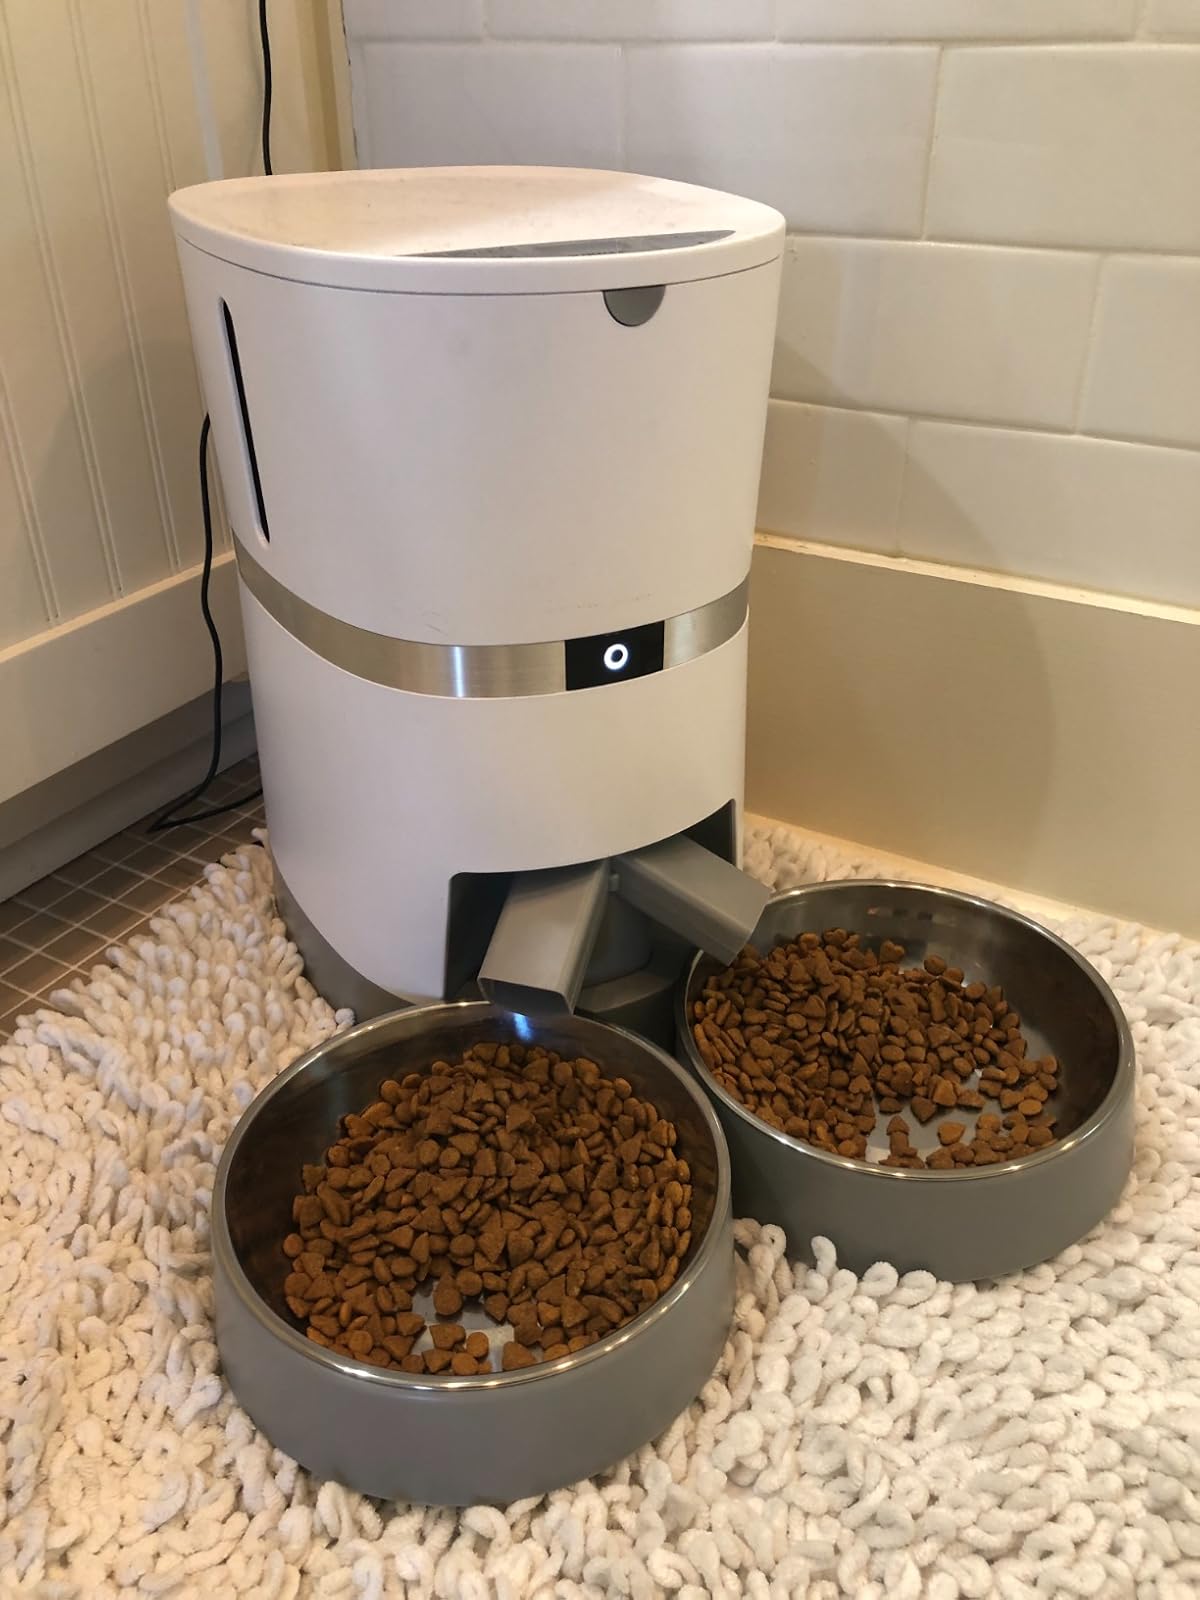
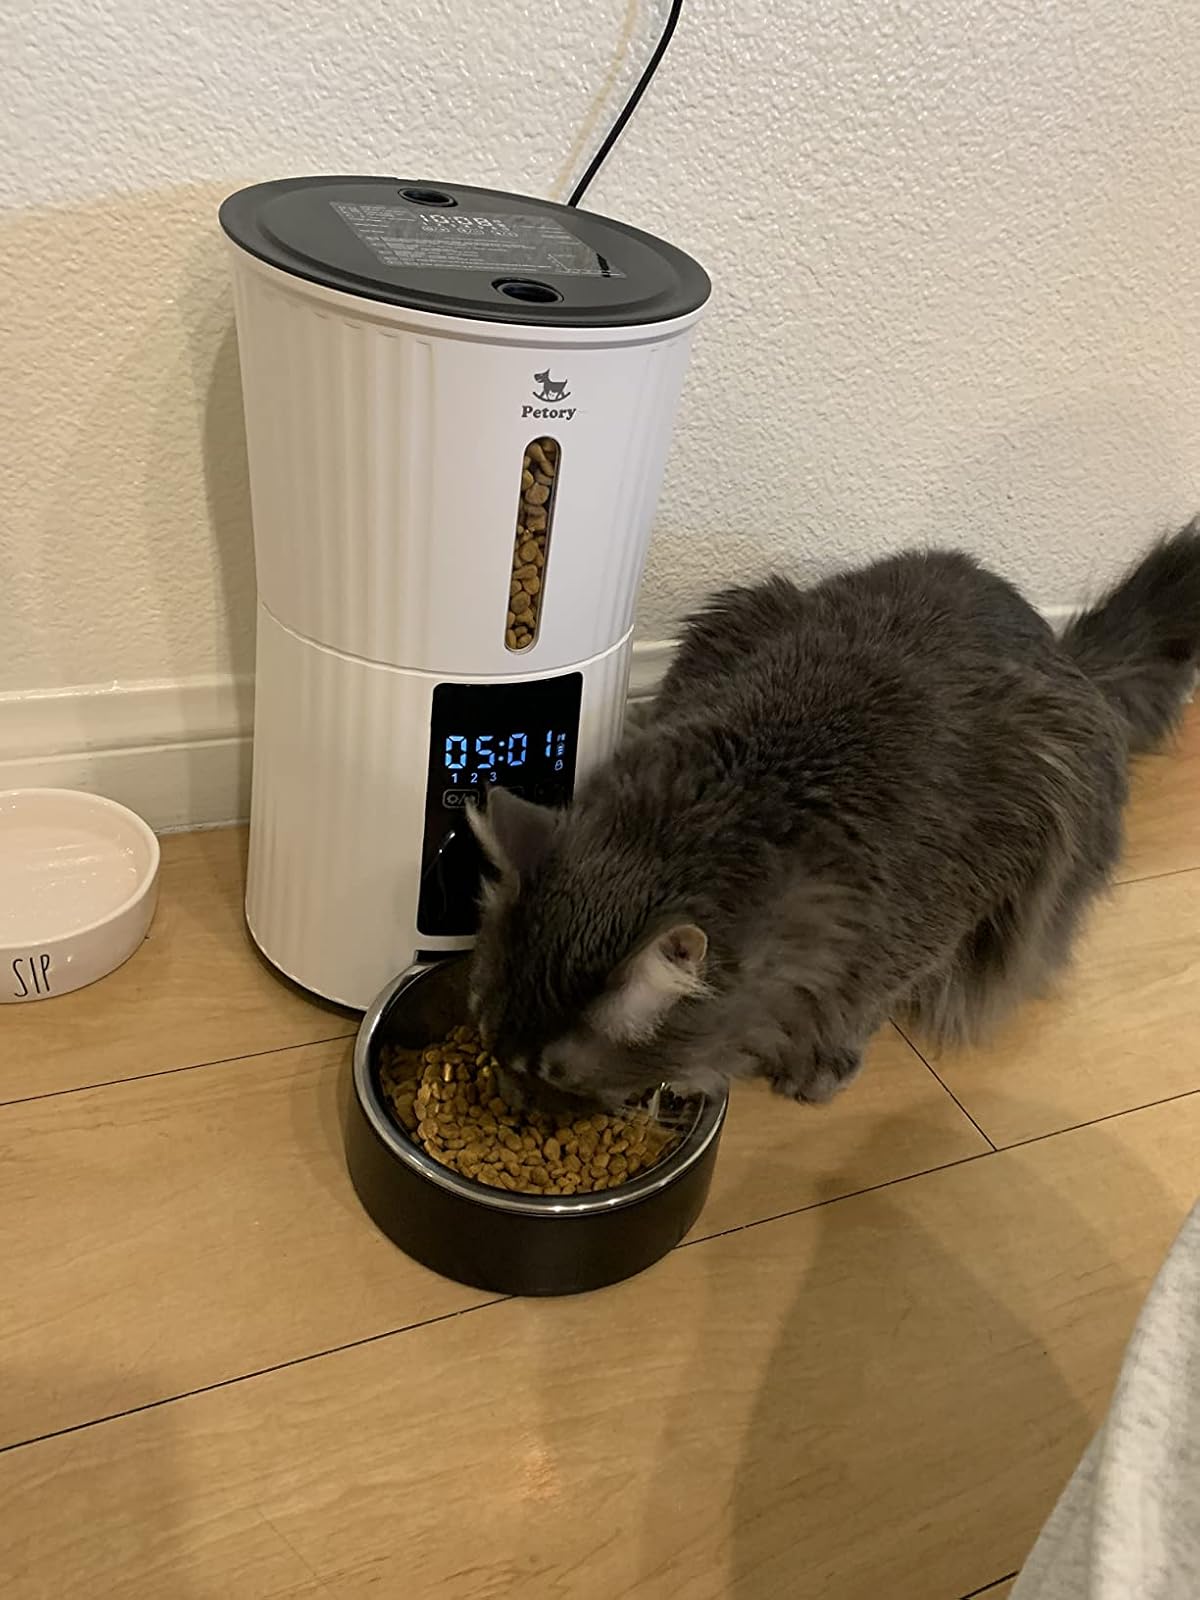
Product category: items_feeder
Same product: no